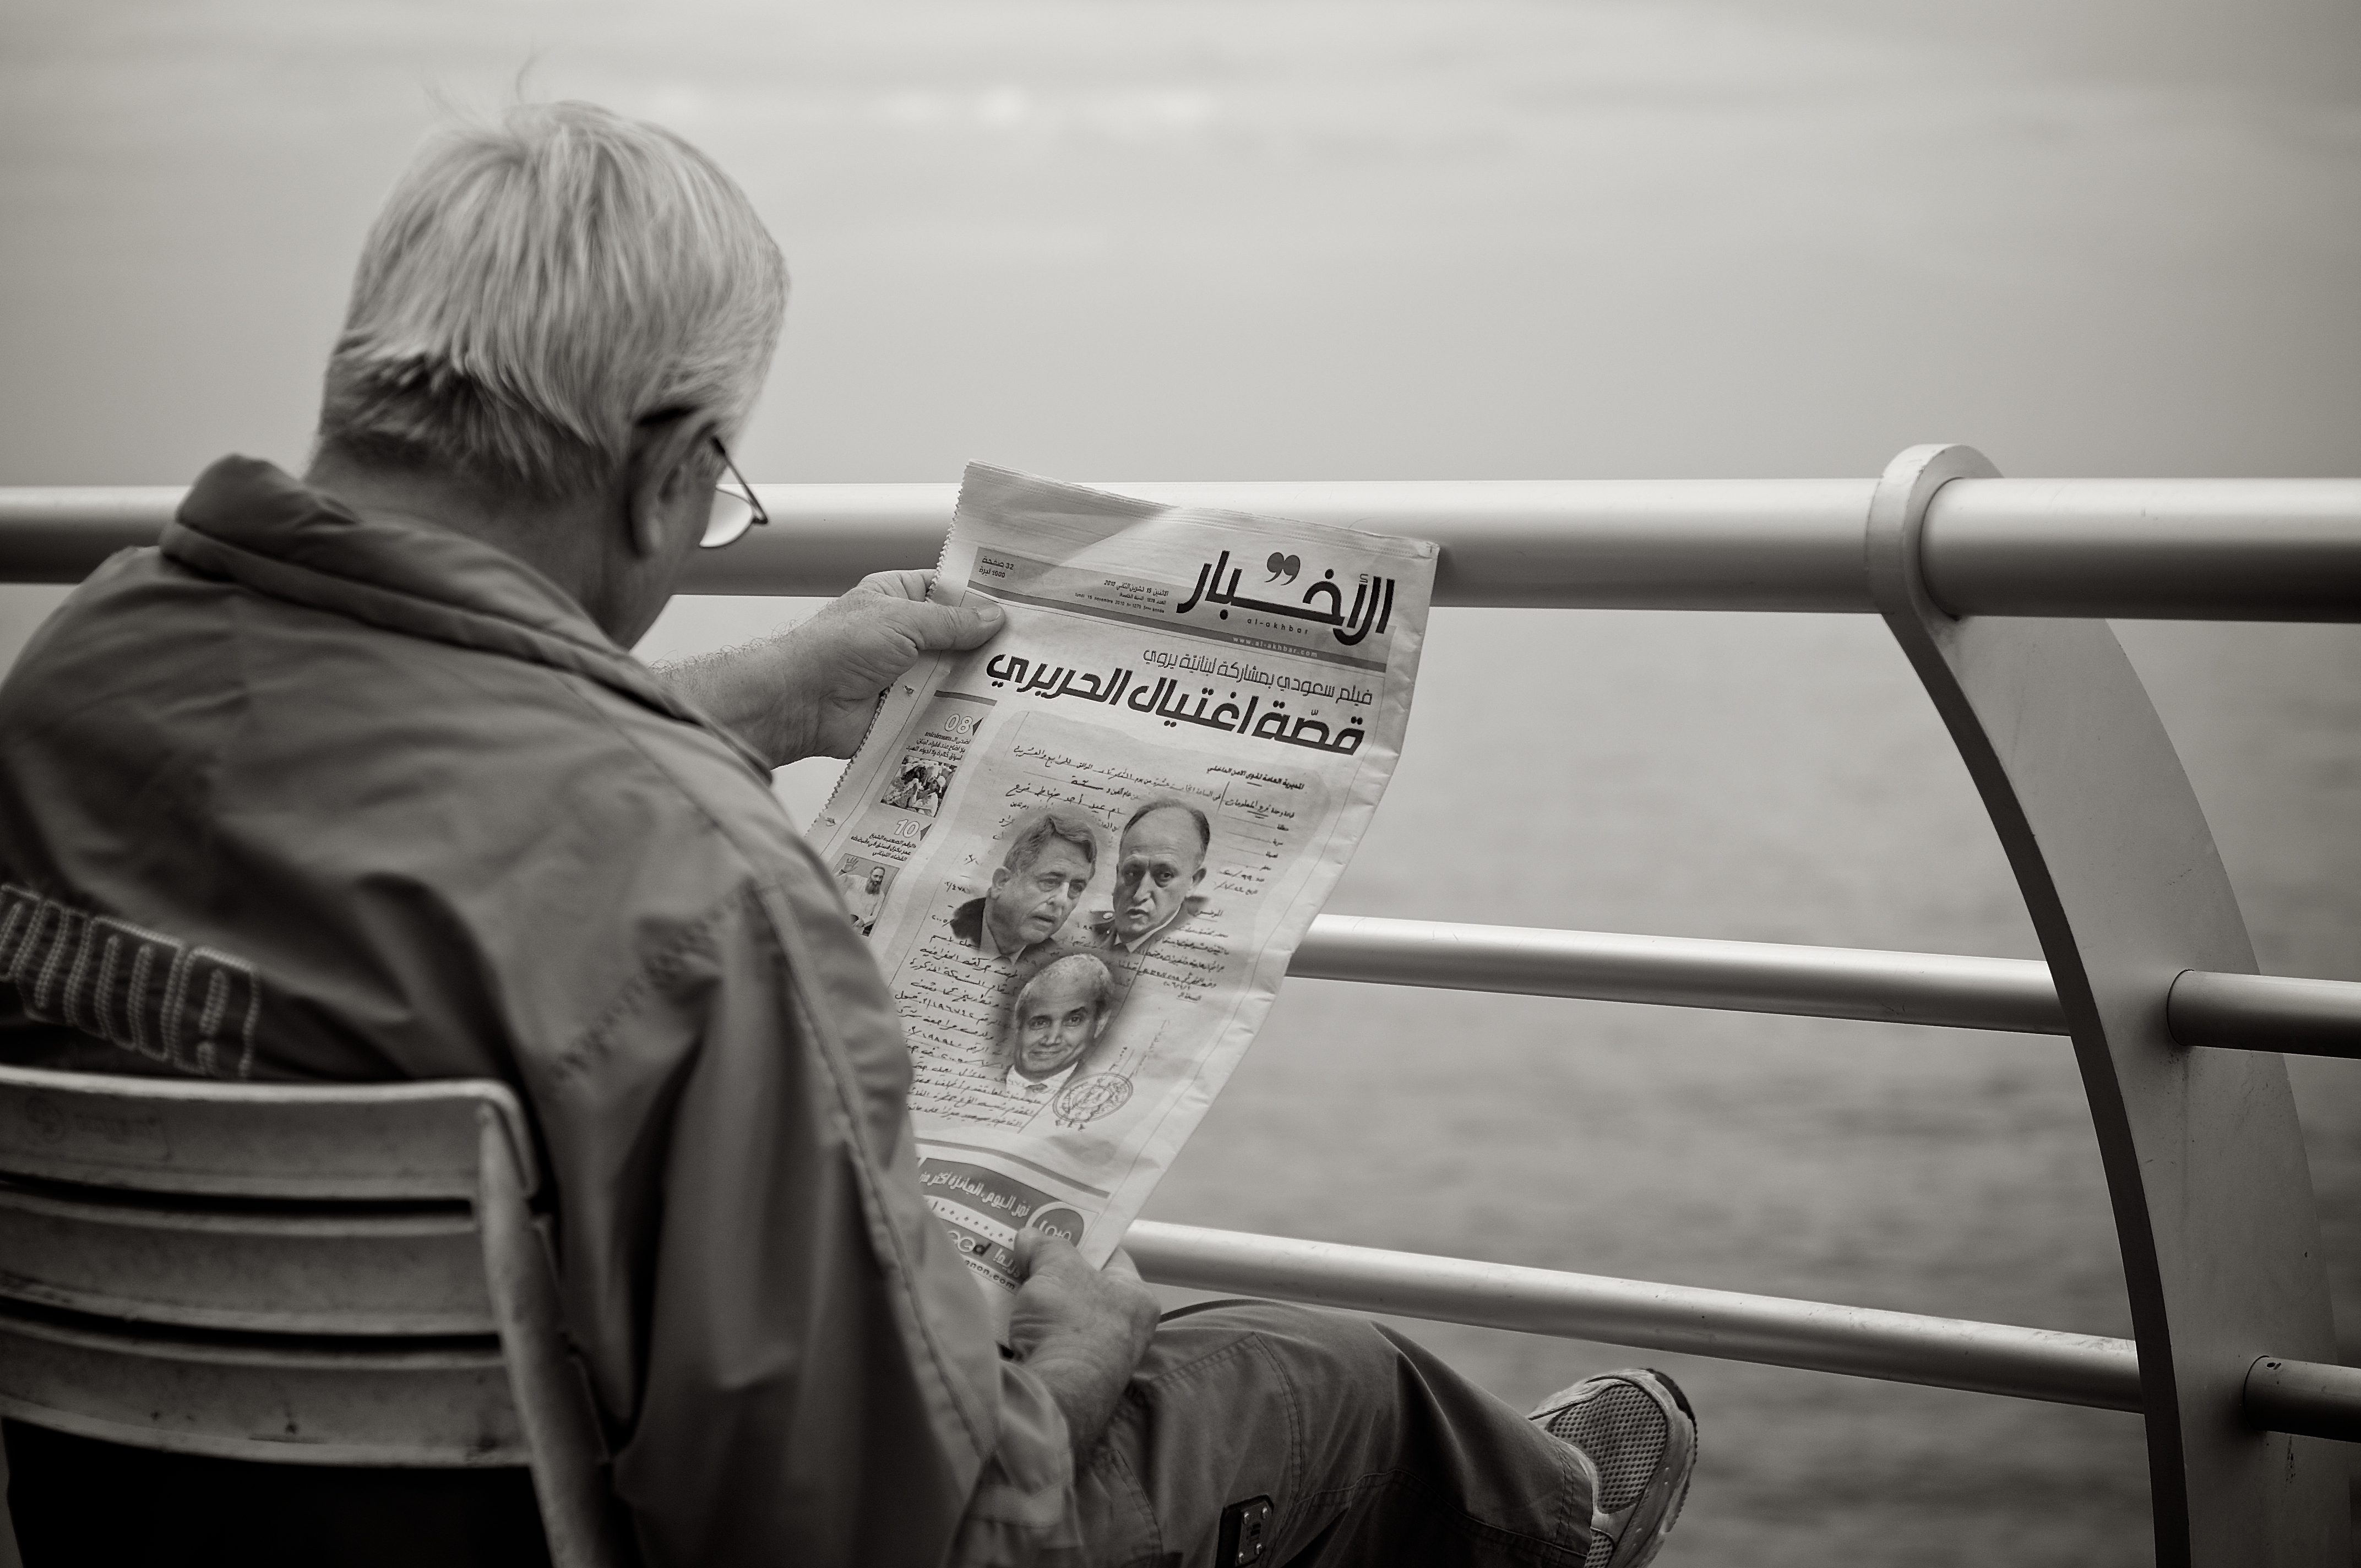
black and white, white, street, photography, ebook, training, black, monochrome, streetphotography, flickr, thomas, video, olympus, photograph, omd, fuji, leica, monochrom, leuthard, hcb, thomasleuthard, streettogs, monochrome photography, single lens reflex camera